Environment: real
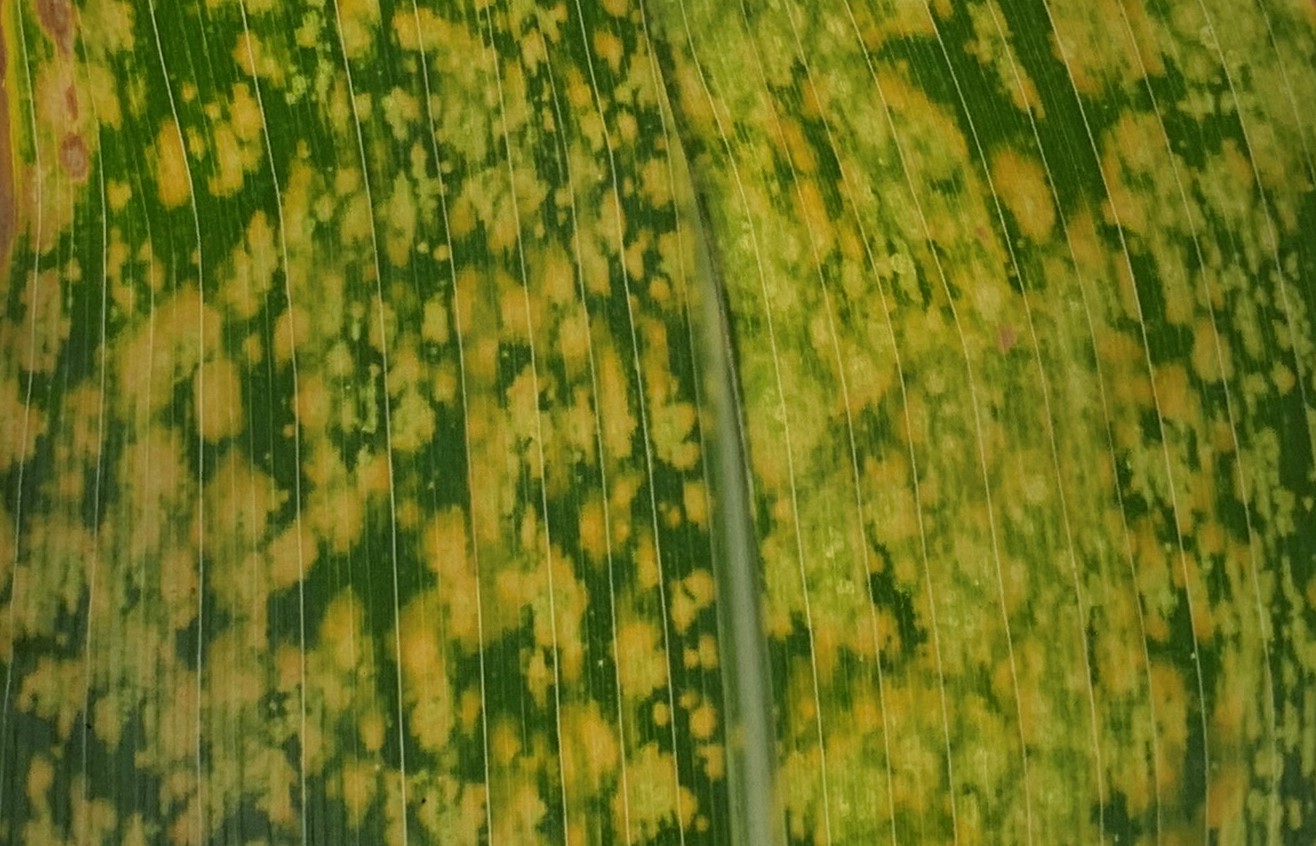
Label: lethal_necrosis